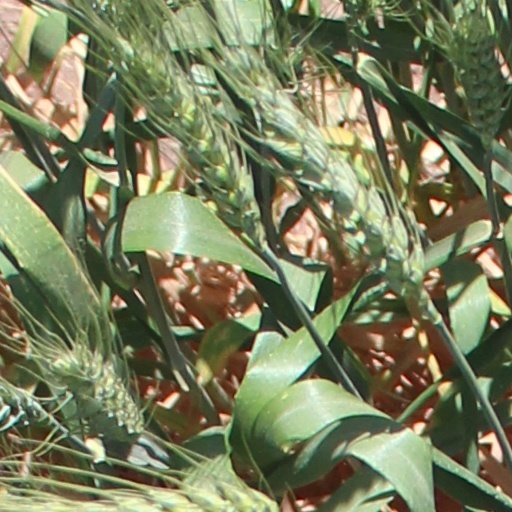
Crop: wheat